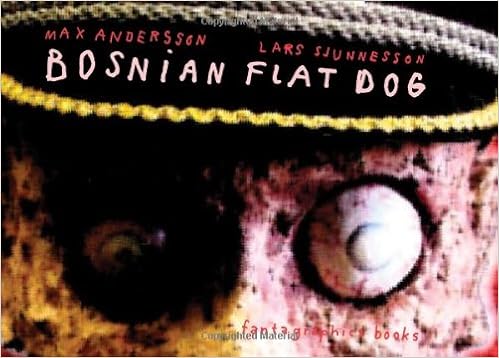
Bosnian Flat Dog
Category: Books
From Publishers Weekly Swedish cartoonists Anderson and Sjunnesson straddle the line between reality and surreality with this tale of their trip to an alternative comics convention in the Balkans. The journey leads to one strange occurrence after another, starting with a pelting by ice cream grenades. From there the corpse of Josip Tito (stored in a freezer), a super-soldier program and the eponymous canine creatures all figure in a story that trades in strange and loaded images to express life during constant conflict. The story is supposedly based on some true events, but it's all told through a dreamy haze. The cartoonists combine their art styles to create cloudy black and white images, continuing the feeling that these events are happening inside the mind as much as in reality. An interlude drawn in a much simpler style attempts to explain the story, but as far as this book is concerned, processing the world through imagination is far richer and more interesting. Anderson and Sjunnesson manage to keep the odd story going with their tight and fluid plotting, which says that in Bosnia the absurd is what is real. (Nov.) Copyright © Reed Business Information, a division of Reed Elsevier Inc. All rights reserved. From Booklist *Starred Review* The title refers not to a Sarajevo apartment-dweller's pet but to the new breed that has evolved there in response to the dangers of being run over, crushed by falling debris, and otherwise vertically reduced. They're not necessarily dead, and one may rue making any such assumption. On the other hand, they're far from the most dangerous or outrageous phenomenon Andersson and Sjunnesson encounter in their search for a Bosnian friend at the time of the NATO bombing of Serbia. Instead, that would perhaps be the veiled Srebrenica women, or the zombies who were abducted American soldiers, or whoever's really running the underground ice-cream plant in Pale. It almost certainly isn't the corpse, missing one leg, of Tito, which pops up with alarming frequency. Although this mind-boggling black-comic mini-odyssey is about, rather than by, Balkan artists (Andersson and Sjunnesson are Swedes with considerable Balkan experience), it is of a piece with, though tonally poised between, the chilling novels of Albanian Ismail Kadare and the confounding stories of Serbian Zoran _ivkovi?. Collaboratively drawn in a blocky, woodcuttish style full of brutal, pop-eyed figures, it looks exactly right for the fun house-morgue aura of the story. Ray Olson Copyright © American Library Association. All rights reserved About the Author Max Andersson and Lars Sjunneson live in Sweden.
Features: Zombified NATO soldiers and mummified foreign dictators…in a Balkan comics convention? | The 1999 Nato bombing of Serbia. A grenade shell from a Sarajevo souvenir shop. A refrigerator with the frozen mummy of Tito… These serve as the starting point for a journey further and further down the collective unconscious of the Balkans, where the borders between dream and reality are erased and redrawn until they form a tale as exciting as it is fantastic, a tale which could be about our times and a war-torn Europe but just as well might be a deep dive into the psyches of its authors or a discussion about the essence of drawing. | Bosnian Flat Dog | is the result of a unique collaboration between two of Sweden's most internationally renowned cartoonists, Death and Cand and Pixy creator Max Andersson and Lars Sjunnesson. Each of them contributed to every single drawing to the extent that they no longer can tell themselves exactly who did what. This has lead to the emergence of an independent artistic entity which is neither of the two, but something else, at once familiar and unknown and perhaps a little bit scary.